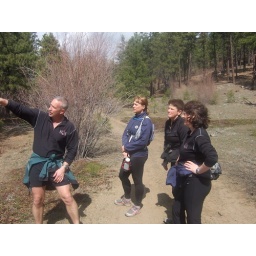
Just over that mountain pass, across some streams, and some dead cow skulls = Pat adventure!